Elena Vesnina

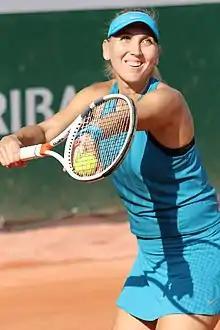
Vesnina at the 2018 French Open

Vesnina began the season with a win in the first round at the Sydney International over Lara Arruabarrena. She fell in the second round to Dominika Cibulková. She went into the Australian Open as the 16th seed and beat Ons Jabeur in the first round but lost to Naomi Osaka in the second. In October, Vesnina announced that she was pregnant.